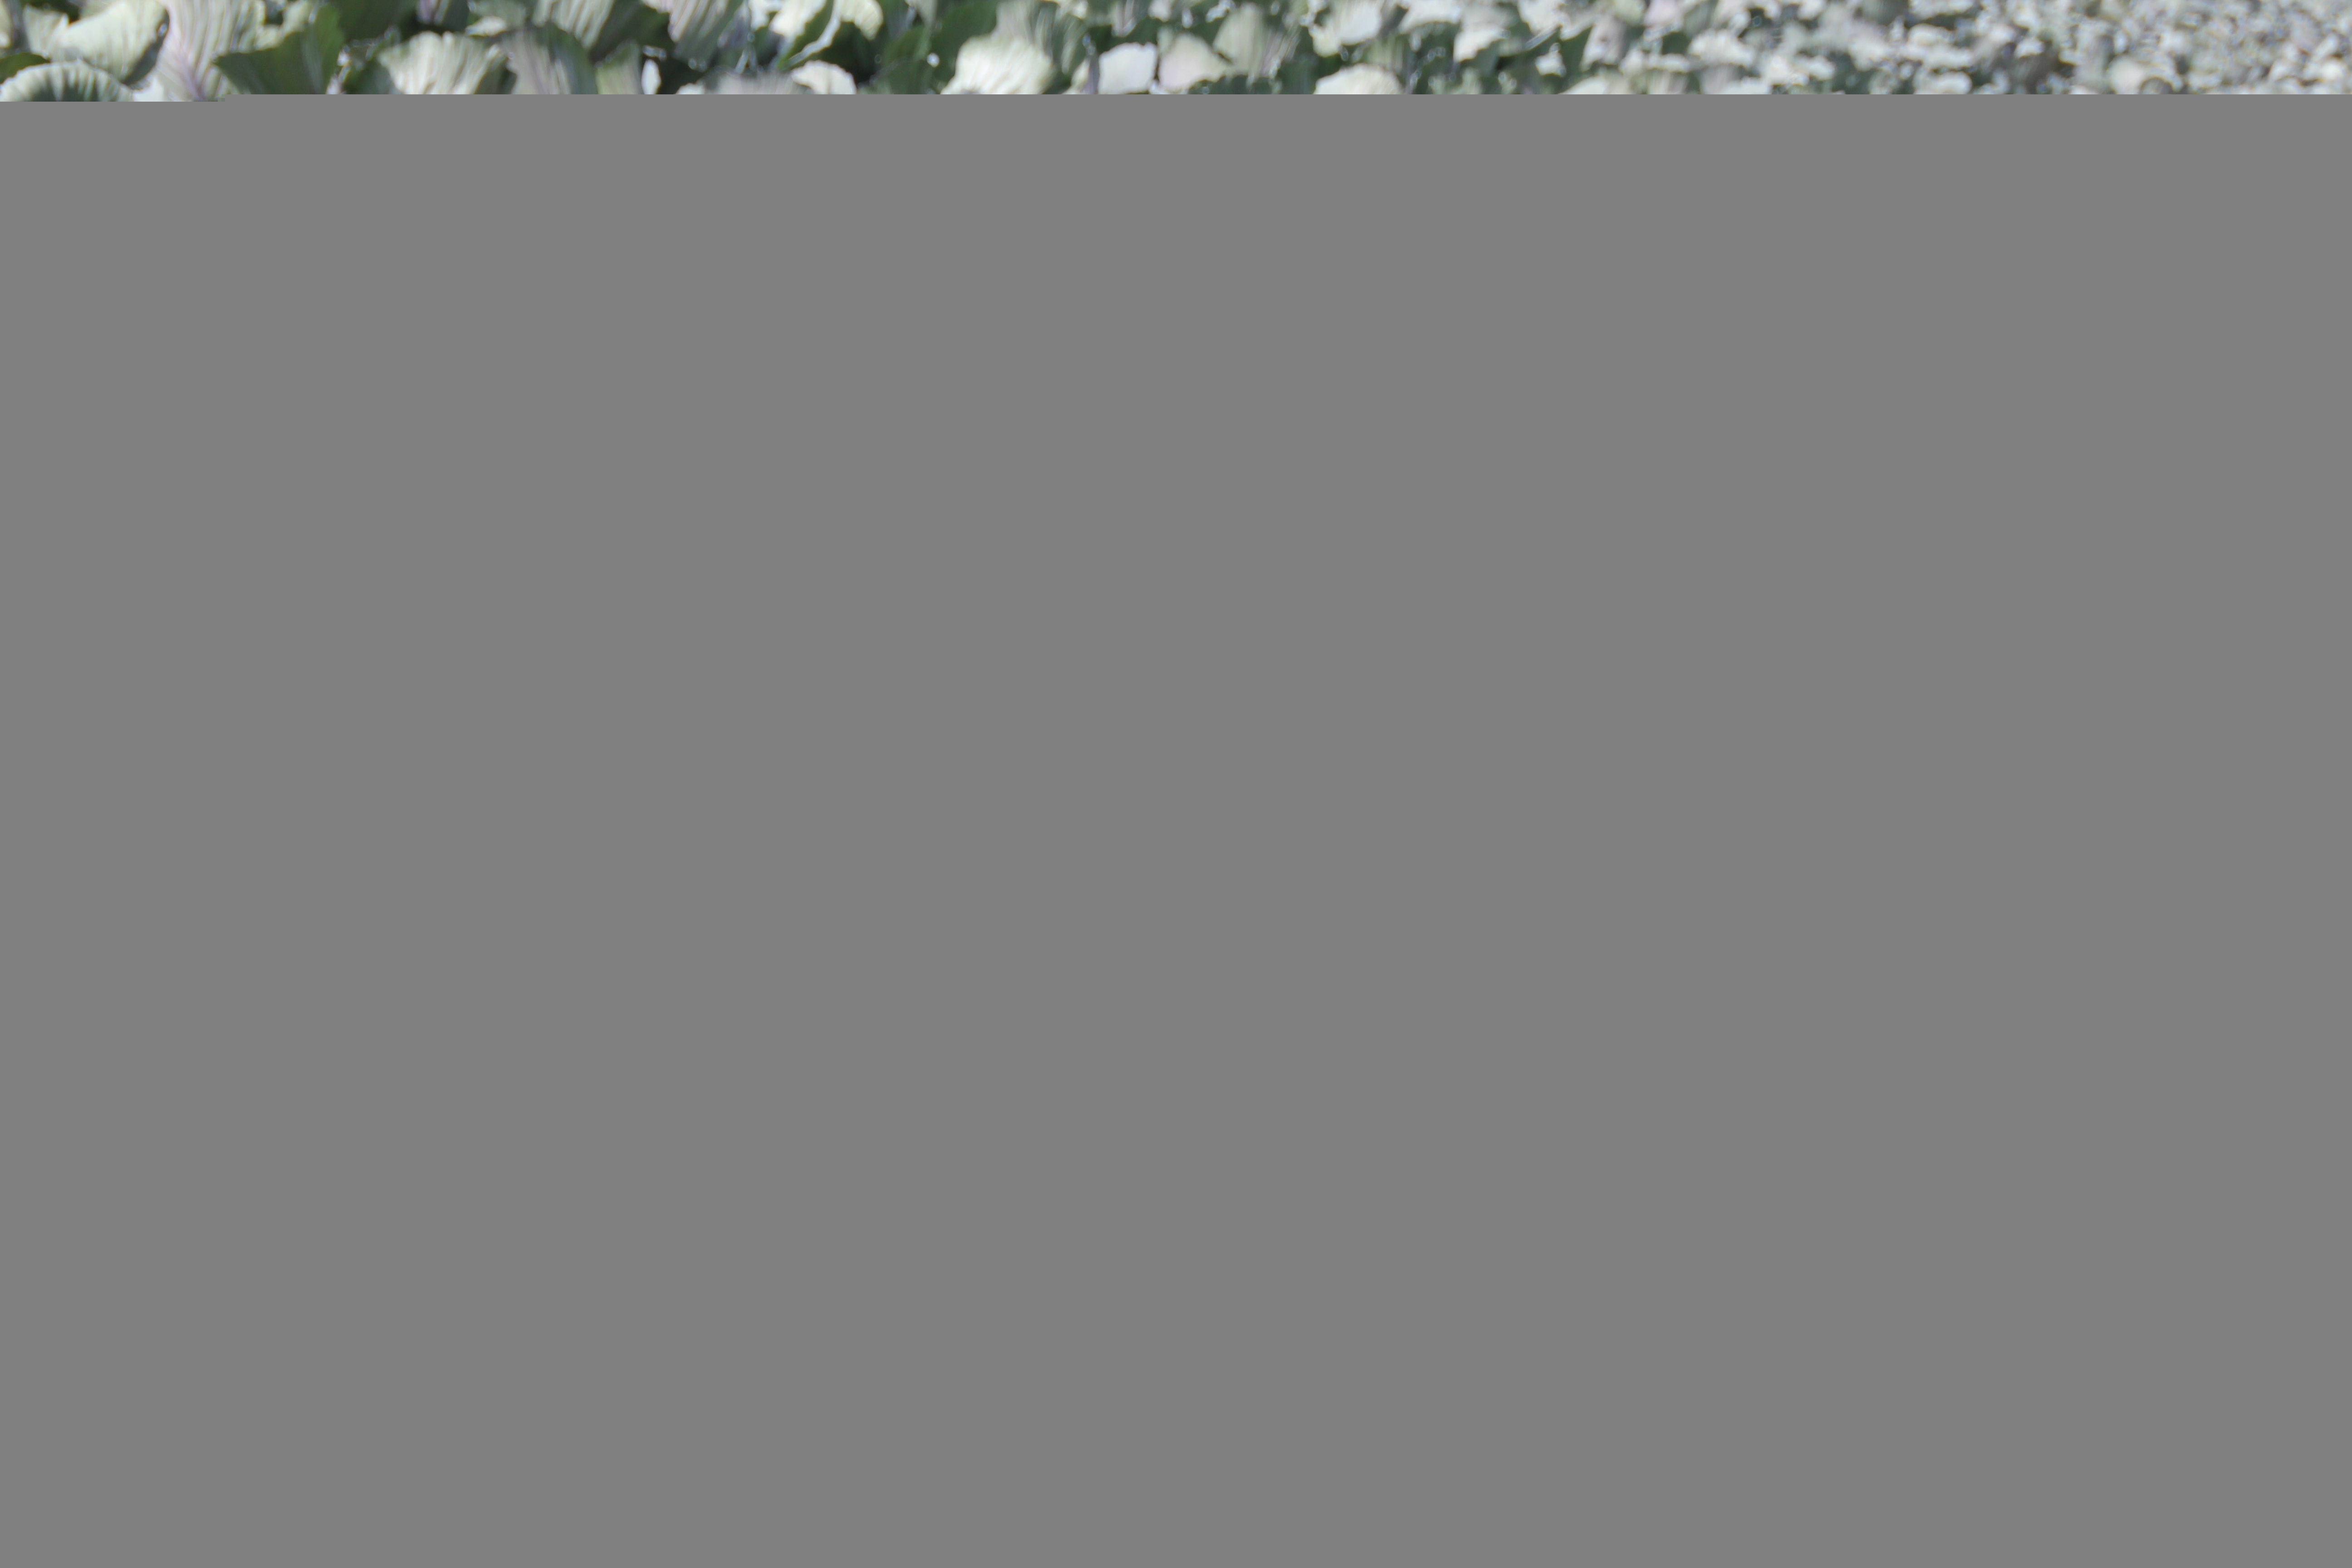
line, food, crop, blue, agriculture, garden, healthy, eat, brand, font, design, text, vegetables, violet, cabbage, screenshot, red cabbage, kohl, ruebkohl